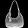
Label: Bag